Fortress (1992 film)

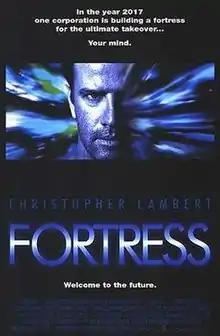
Theatrical release poster

Fortress is a 1992 science fiction action film directed by Stuart Gordon and shot at Warner Bros. Movie World in Queensland, Australia. The story takes place in a dystopian future. The main character, John Henry Brennick (Christopher Lambert), and his wife Karen B. Brennick (Loryn Locklin) are sent to a maximum security prison because she is pregnant with a second child, which is against a strict one-child policy.